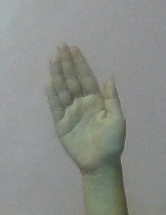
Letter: seen